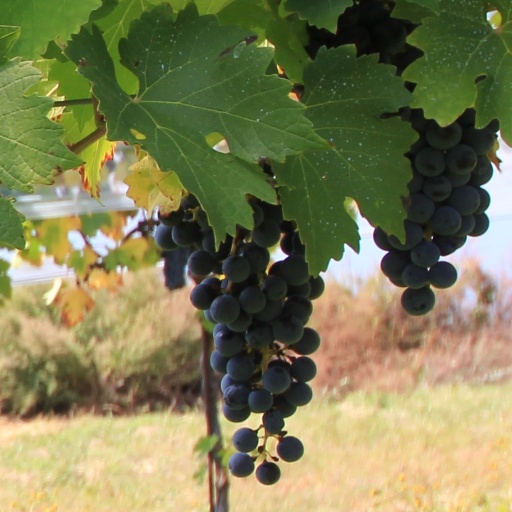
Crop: grape